Juan Manuel Santos

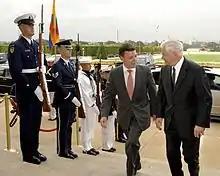
Minister Santos with his counterpart, U.S. Secretary of Defence Robert Gates, during a visit to the Pentagon in 2008

Santos also founded the Social Party of National Unity (Party of the U) to support the presidency of Álvaro Uribe. He was named Minister of Defence on 19 July 2006. During his tenure as Defence Minister, the administration dealt a series of blows against the FARC guerrilla group, including the rescue of Fernando Araújo Perdomo, the death of FARC Secretariat member Raúl Reyes (a controversial military raid on Ecuador's border), and the non-violent rescue of former presidential candidate Ingrid Betancourt held captive since 2002, along with fourteen other hostages, including three Americans.